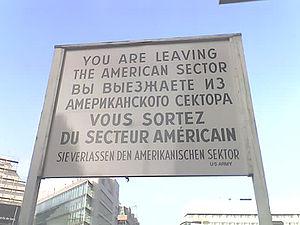
Le panneau à Checkpoint Charlie séparant Berlin Ouest et Est.